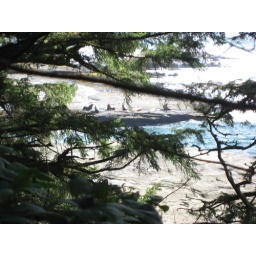
Between the 9 and 10 k markers on the trail, there are sea lions on the rocks below the trail.